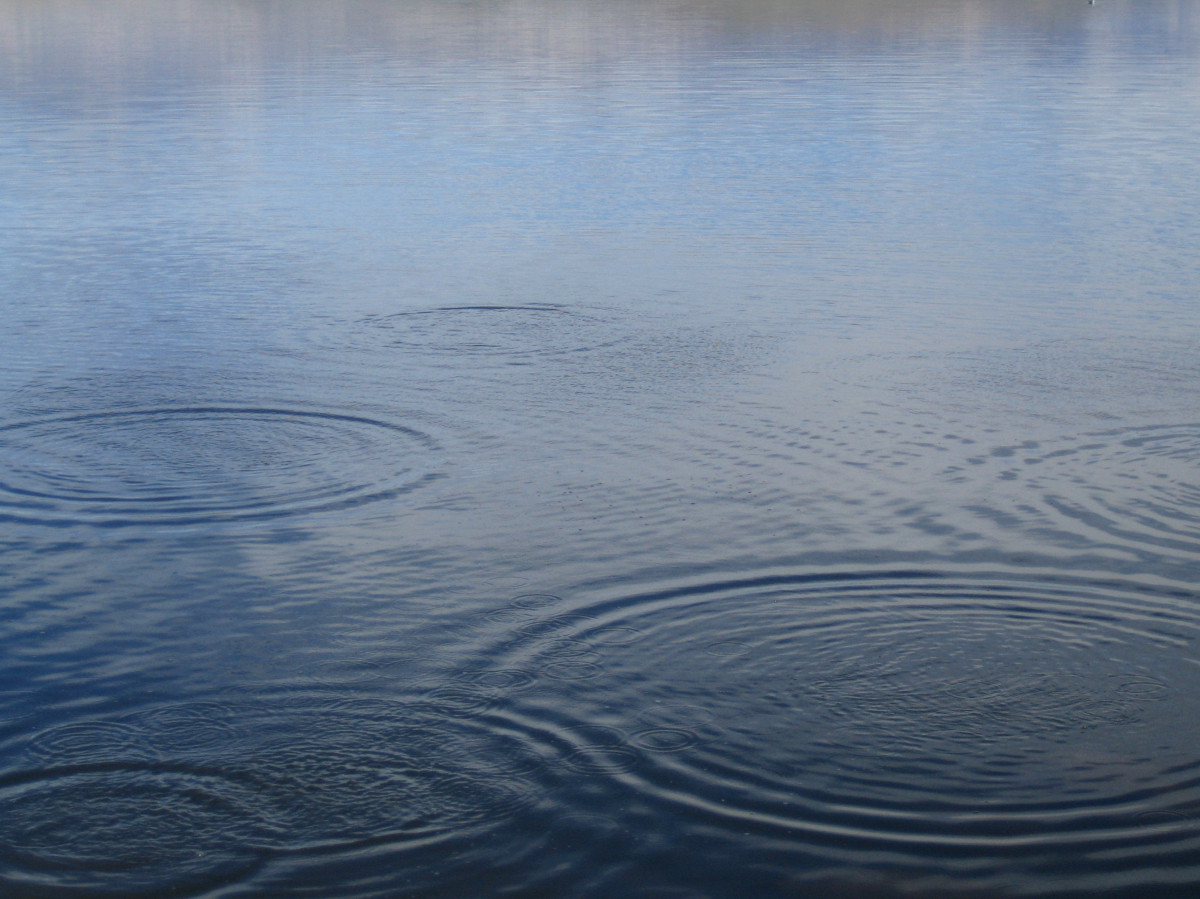
Tags: coast, water, sand, ocean, horizon, drop, cloud, sunlight, morning, rain, shore, lake, atmosphere, ripple, reflection, splash, mudflat, atmospheric phenomenon